Jack London (businessman)

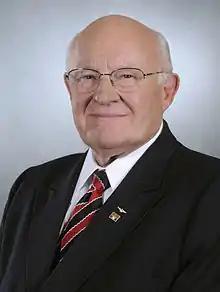

He joined CACI International Inc as a consultant in 1972 and rose through the ranks to become CEO in 1984. London helped the professional services firm become a $5.7 billion dollar world government contracting company providing advanced technology services and solutions for national security missions, electronic warfare and cyber security, with 20,000 employees in 155 locations worldwide.